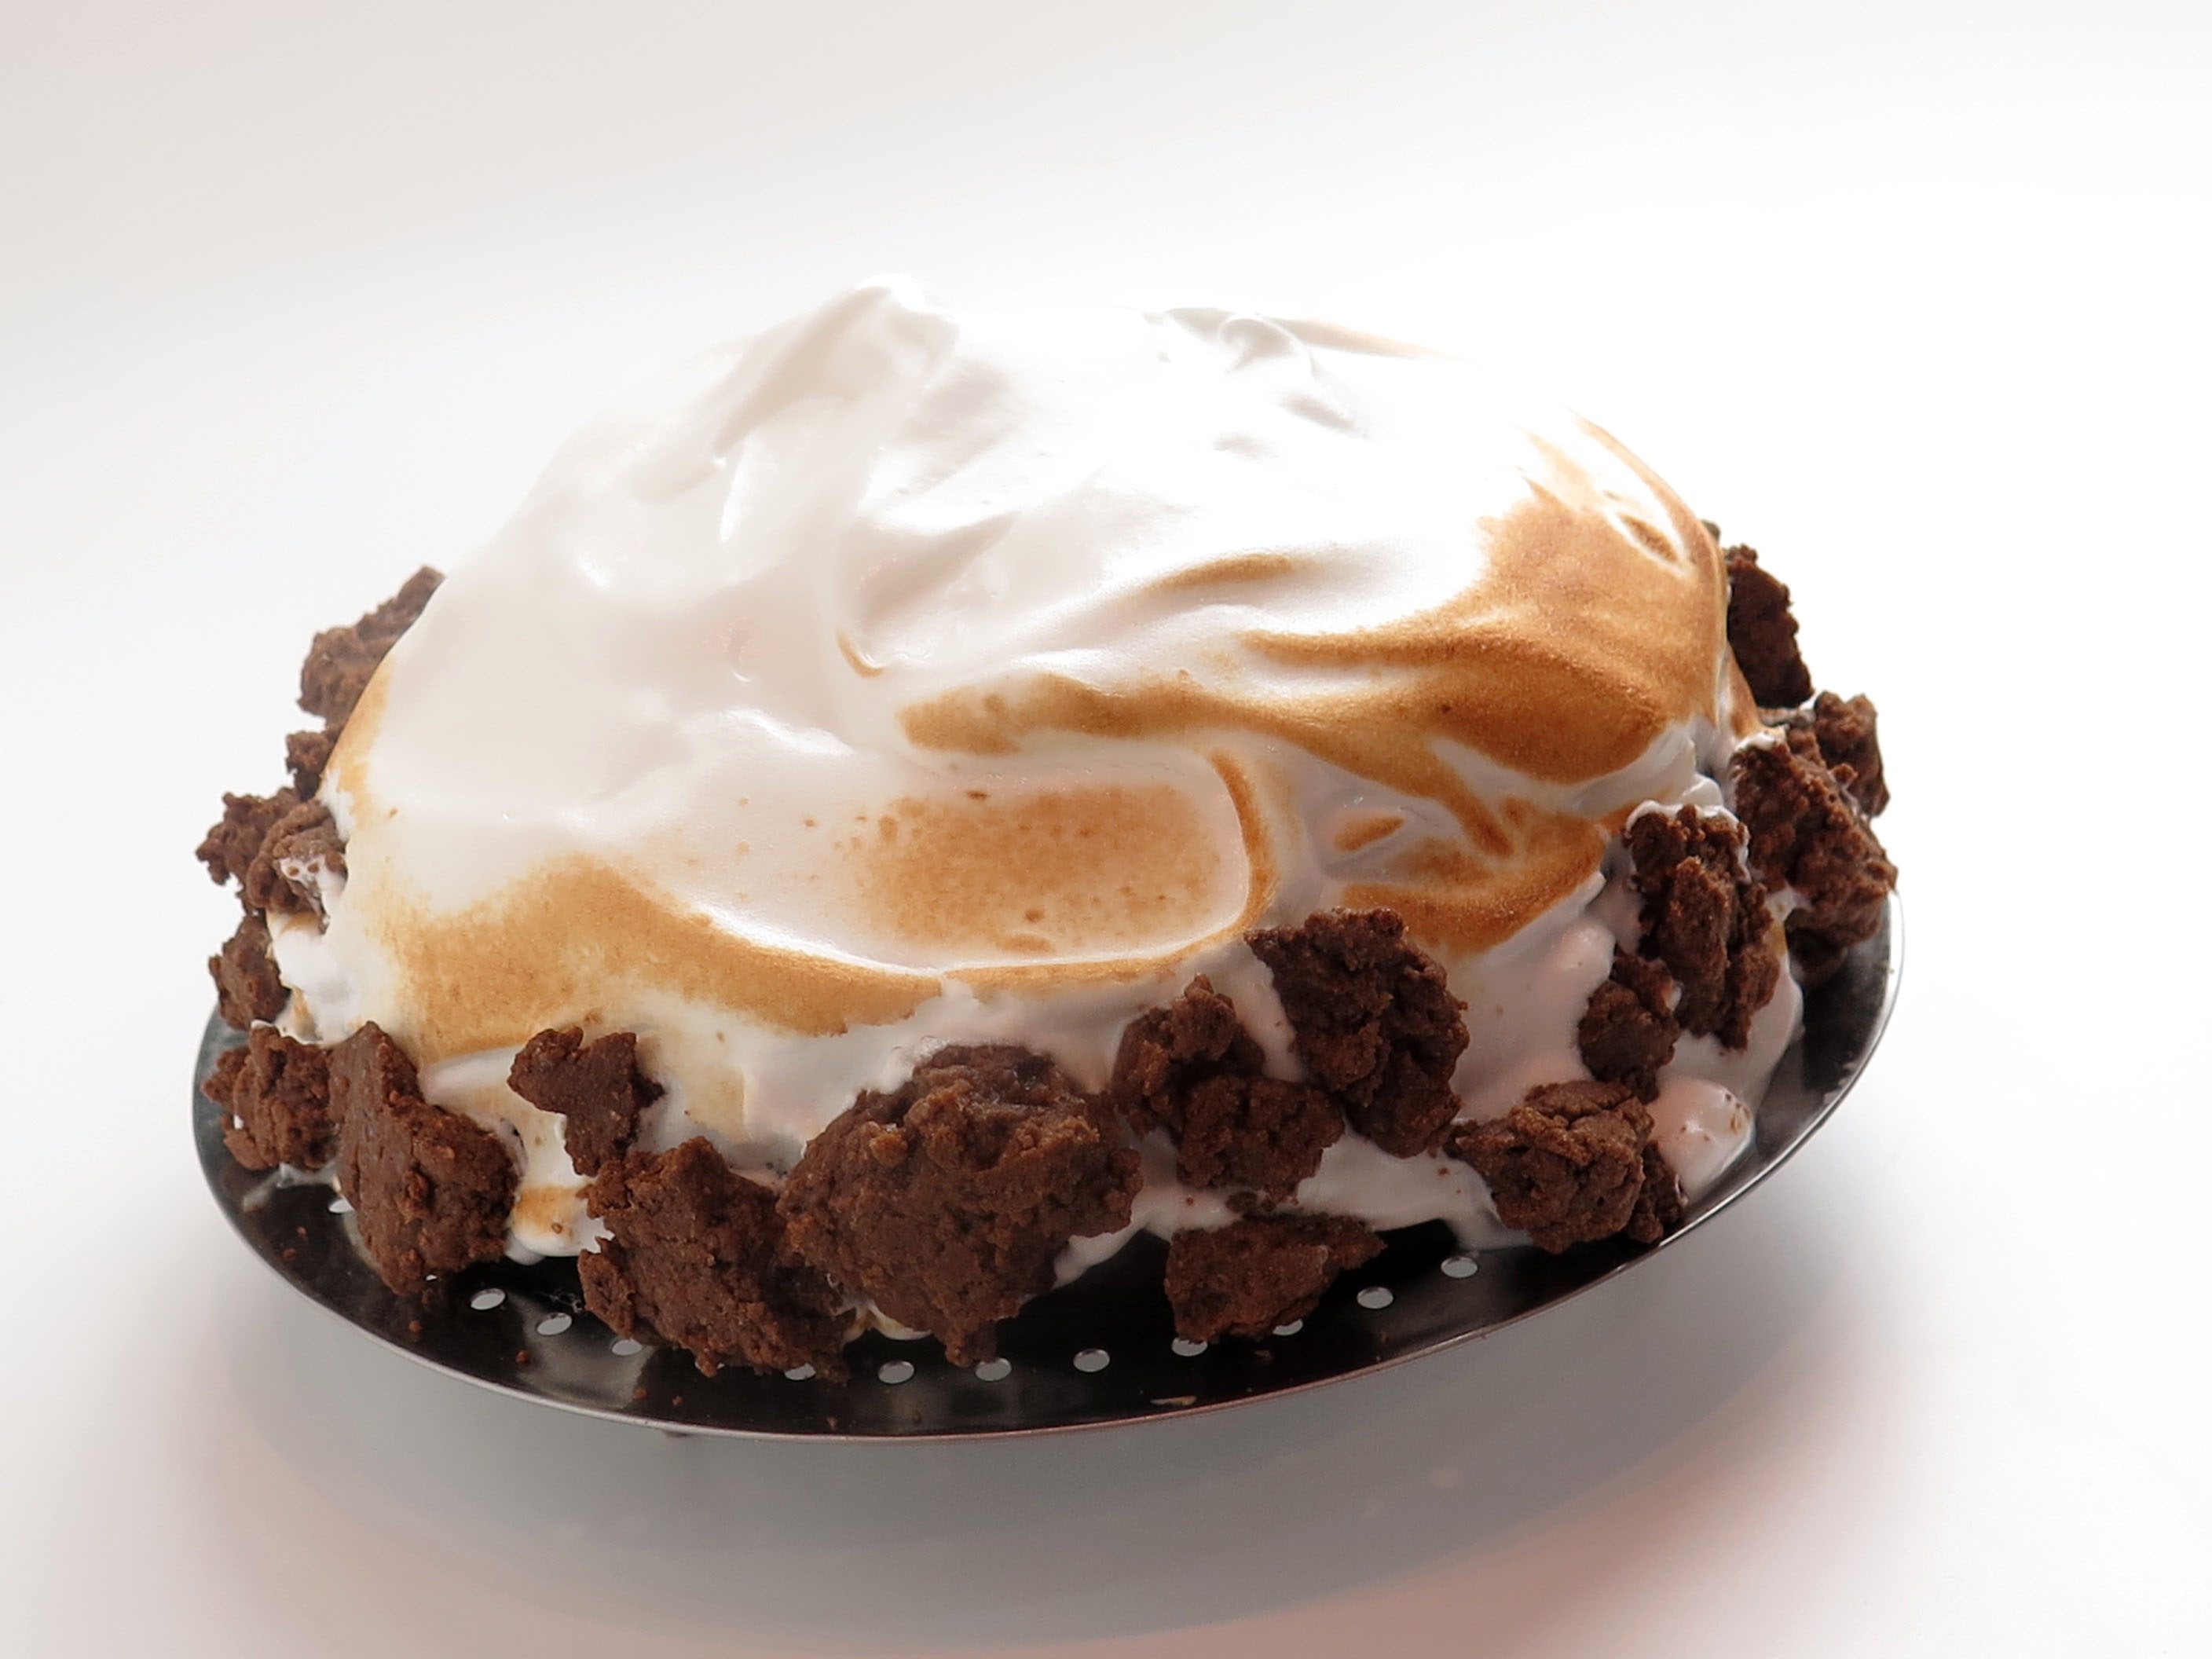
rock, snow, dish, food, produce, dessert, cuisine, cream, cake, chocolate cake, mont blanc, cocoa, whipped cream, icing, meringue, baked goods, flavor, sweet potato, steamed bread, chocolate ice cream, chocolate brownie